Megane-e

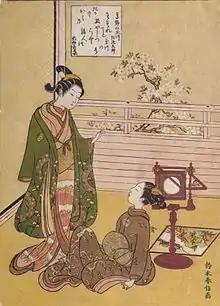
Some young women using a "megane-e" deviceHarunobu,

In Japanese art, a ('optique picture') is a print designed using graphical perspective techniques and viewed through a convex lens to produce a three-dimensional effect. The term derives from the French "". The device used to view them was called an ('Dutch glasses') or ('peeping glasses'), and the pictures were also known as ('tricky picture').